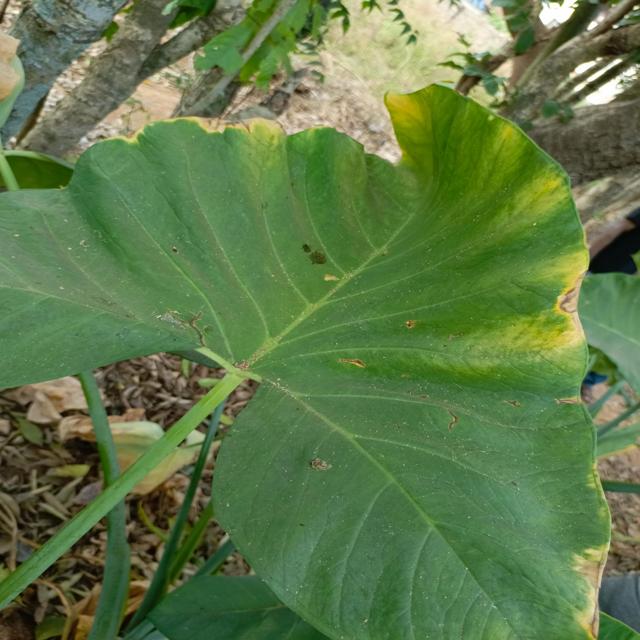
Label: Mid_Blight